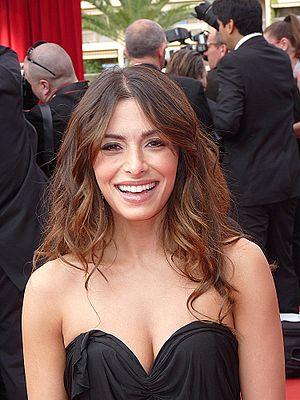
Sarah Shahi au Festival de télévision de Monte-Carlo 2012.
Facing Kate ou Légalement Kate au Québec est une série télévisée américaine en 23 épisodes de 42 minutes créée par Michael Sardo et diffusée entre le 20 janvier 2011 et le 15 juin 2012 sur USA Network et au Canada sur Showcase.